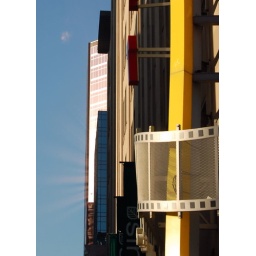
interesting reflections downtown... note to self, cars WILL run over you when you stop in a crosswalk on a green light.